Marco Ruas

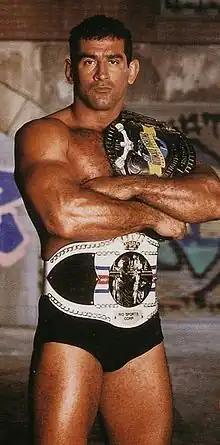

Marco Antônio de Lima Ruas (born 23 January 1961) is a Brazilian former mixed martial arts fighter, submission wrestler, kickboxer and instructor. Ruas was the UFC 7 Tournament Champion, and also competed for the World Vale Tudo Championship (WVC), PRIDE Fighting Championships and the International Fight League, where he head-coached the Southern California Condors.